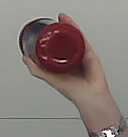
Product: barilla_pomodoro